Sharqiyin

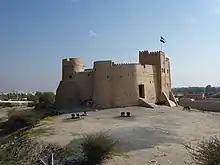
Fujairah Fort today

The Sharqiyin first withheld tribute to Sharjah in 1866, on the death of Sultan bin Saqr Al Qasimi, when their headman, Abdullah bin Khamis Al Sharqi rebelled. Sultan’s son Khalid ruled for two years following his father's death, but it was Khalid's successor, Salim bin Sultan Al Qasimi, who attempted to bring the Sharqiyin to heel by sending an army against Dibba, which came up against a combined force of Sharqiyin and allied Shihuh tribesmen. Pinned down, the force could not be relieved as the Shihuh held the Wadi Abadilah, but nevertheless Salim sued for peace and managed to include the restitution of tribute as part of the agreement.